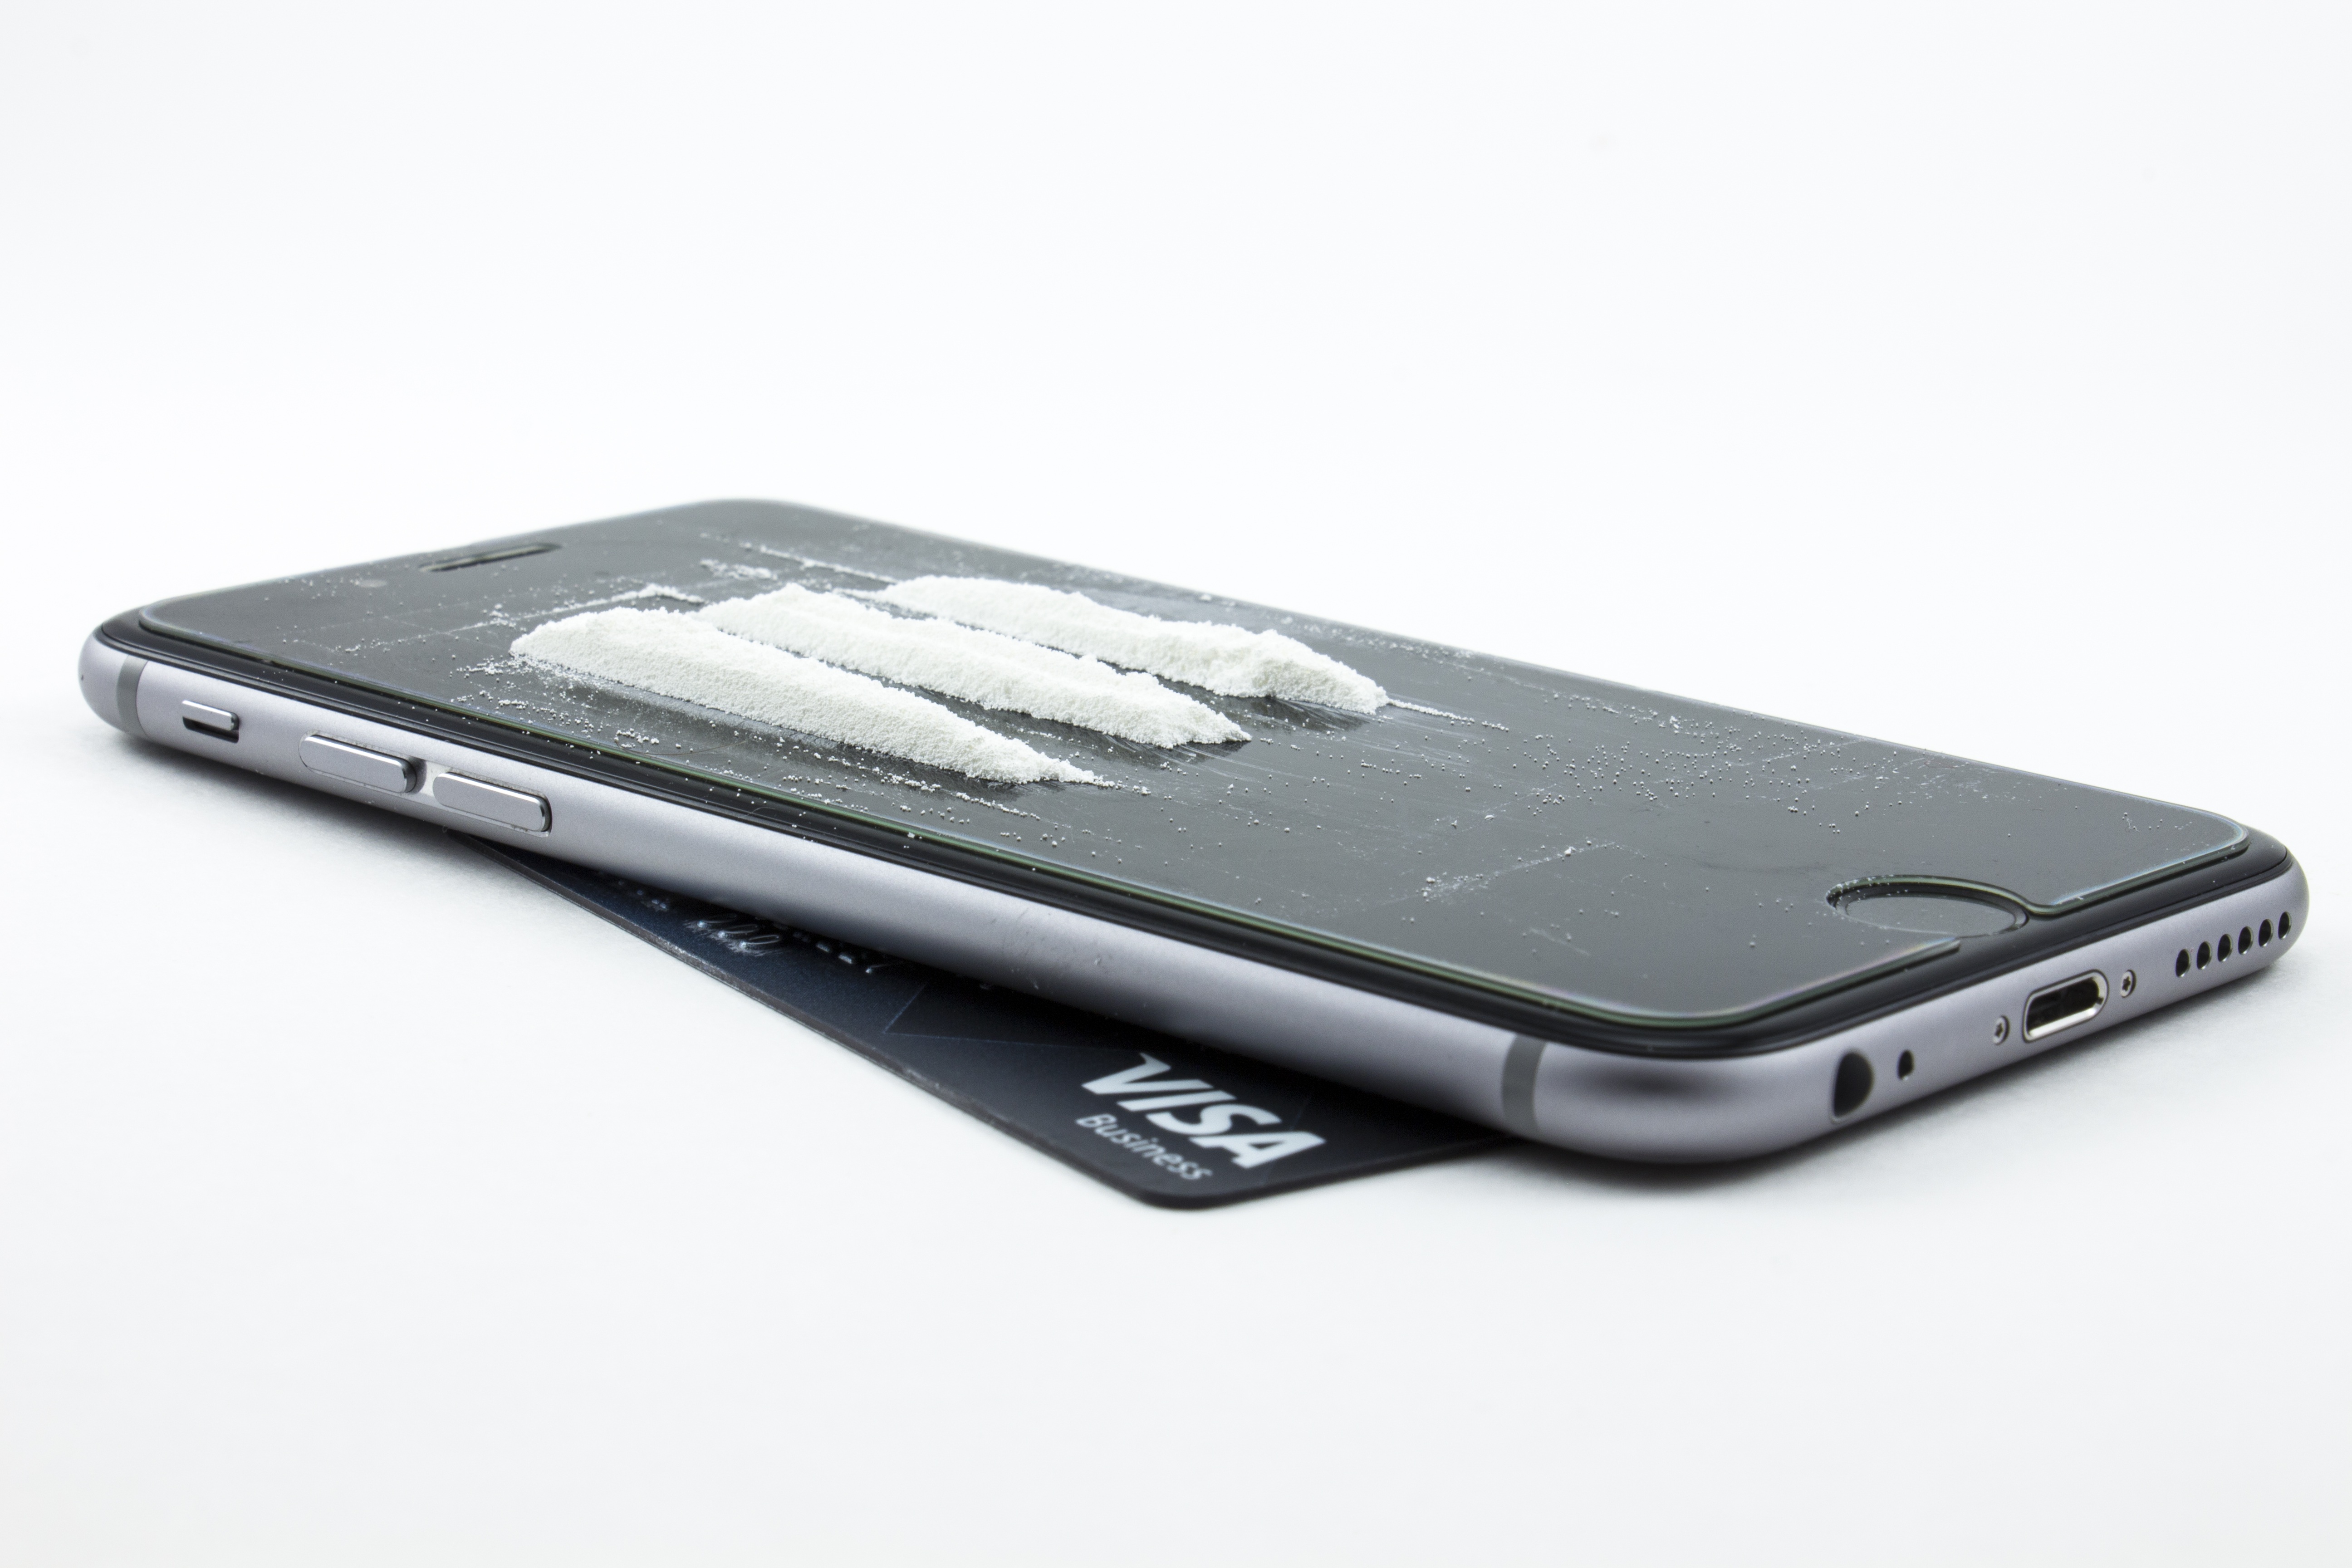
laptop, iphone, smartphone, technology, phone, gadget, powder, mobile phone, product, case, multimedia, addiction, drugs, credit card, hiv, aids, heroin, cocaine, electronic device, portable communications device, communication device, drug addiction, addiction treatment